Estonia in the Eurovision Song Contest 2010

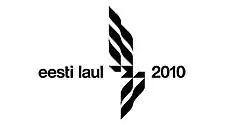
The logo of

On 16 November 2009, ERR opened the submission period for artists and composers to submit their entries up until 7 January 2010. All artists and composers were required to have Estonian citizenship or be a permanent resident of Estonia. A record 155 submissions were received by the deadline—breaking the previous record of 110, set during the 2009 edition. An 11-member jury panel selected 10 finalists from the submissions and the selected songs were announced during the ETV entertainment program "Ringvaade" on 11 January 2010. The selection jury consisted of Ardo Ran Varres (composer), Olavi Paide (producer), Erik Morna (Raadio 2 head of music), Toomas Puna (Raadio Sky+ program director), Ingrid Kohtla (Tallinn Music Week organiser), Helen Sildna (Tallinn Music Week organiser), Owe Petersell (Raadio Elmar chief editor), Meelis Meri (DJ), Koit Raudsepp (Raadio 2 presenter), Siim Nestor (music critic) and Valner Valme (music critic).